Stan (dinosaur)

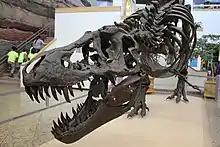
A cast of Stan at the New Mexico Museum of Natural History.

It took more than 30,000 hours (3.4 years) for the Black Hills Institute to prepare the fossil for display; he was the centerpiece for the opening of the "T. rex" World Exhibition and toured around Japan before coming to reside in the Black Hills Institute's Hall of Dinosaurs. Stan is the most duplicated "T. rex" fossil, and as a result, more people have seen Stan (and casts of Stan) than any other "Tyrannosaurus".